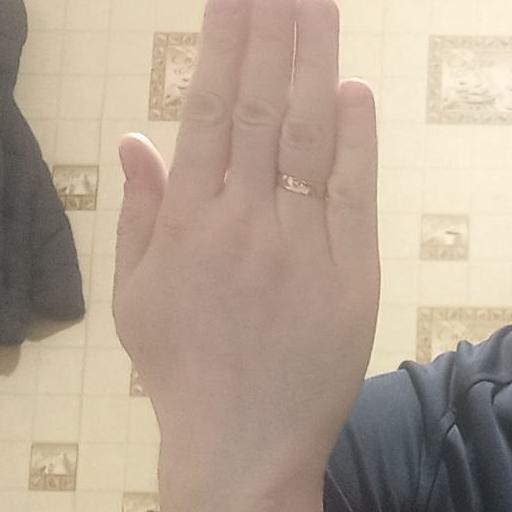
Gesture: stop_inverted